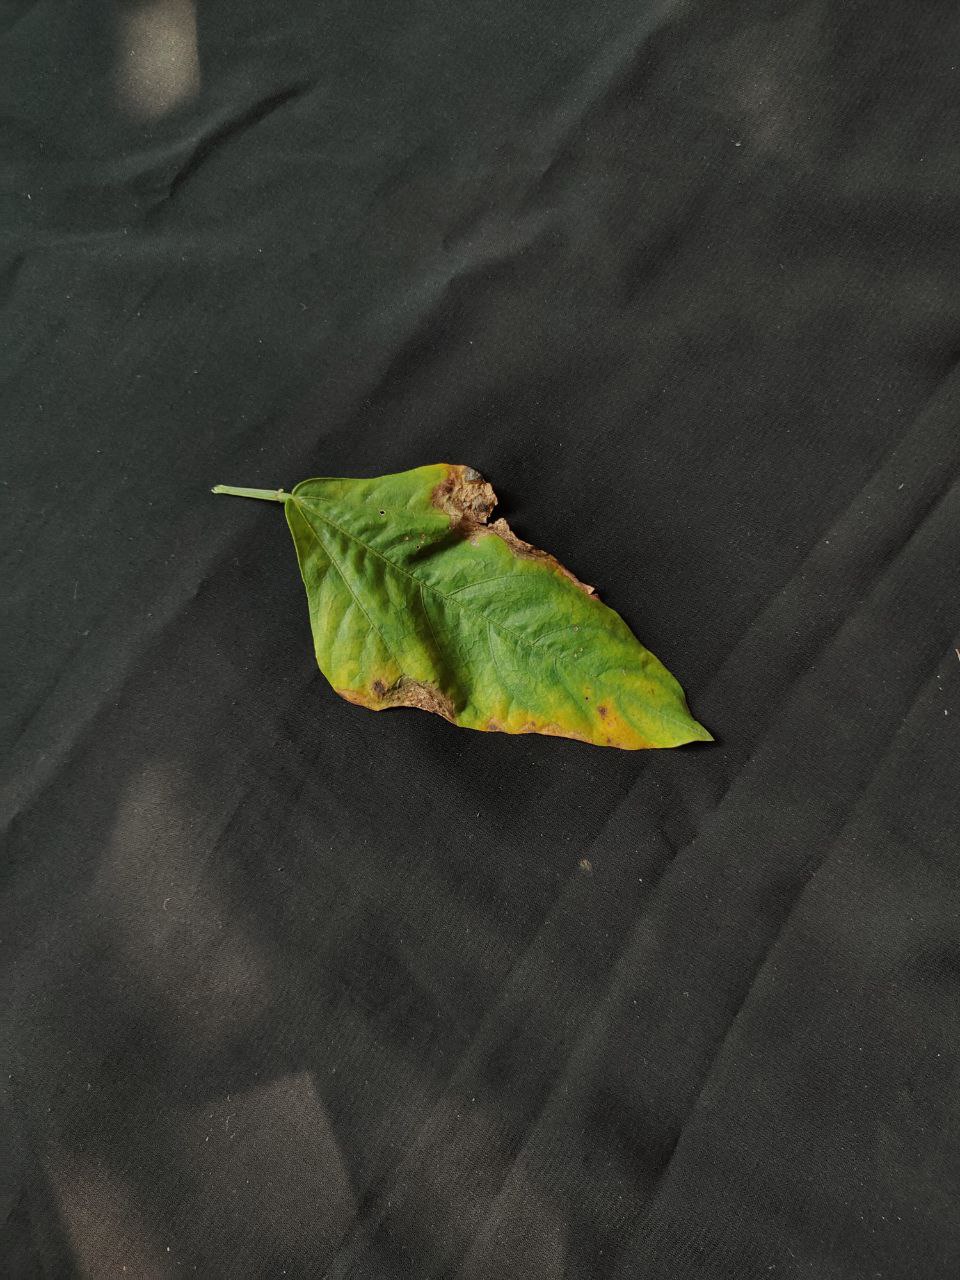
Crop: cowpea
Leaf condition: Bacterial wilt